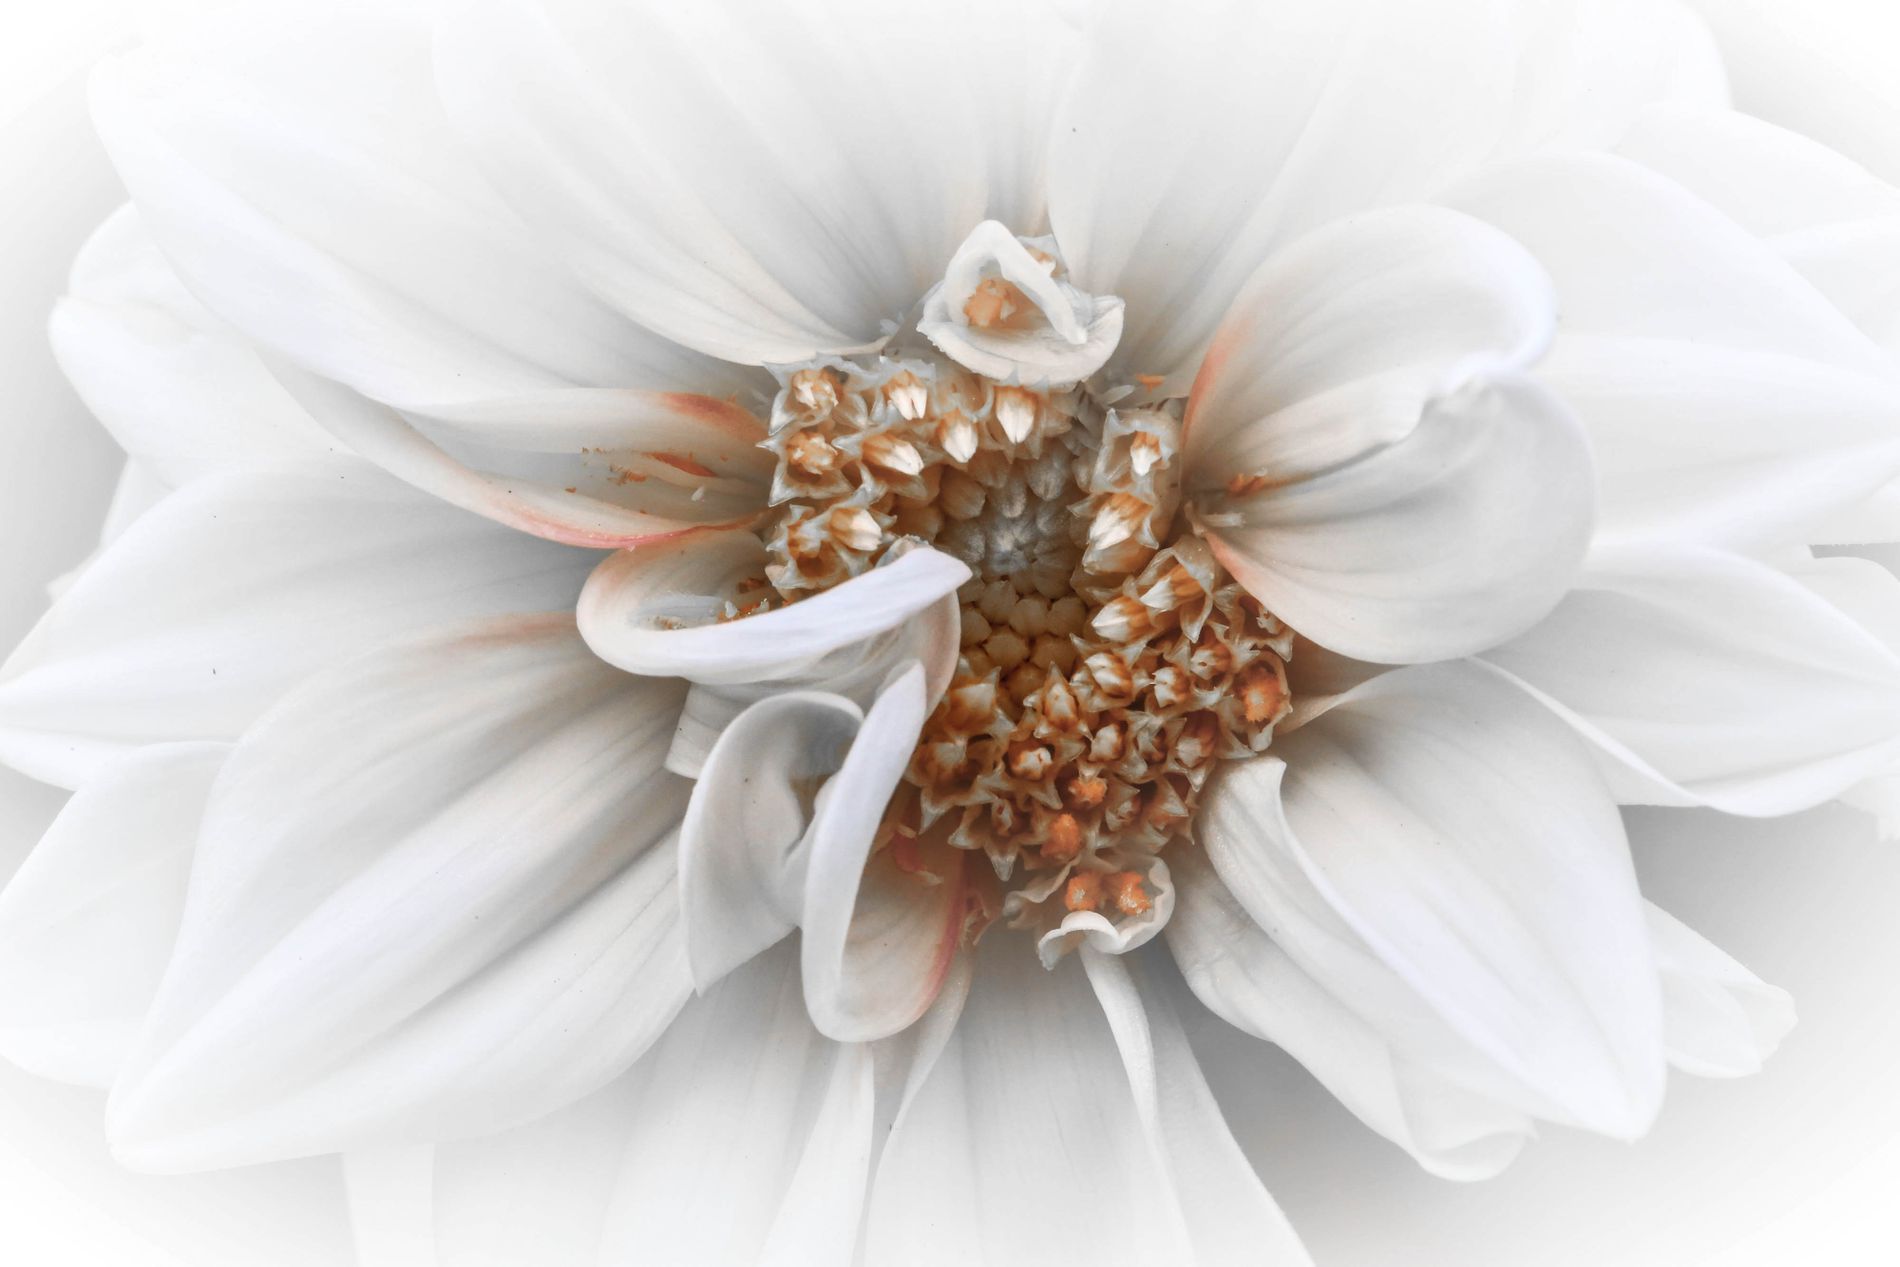
Dahlia flower
A dahlia flower with large ruffled white petals and brown pollen against a white background.
A landscape photo captured by a close-up zoom-in view focused on a dahlia flower with a white background. With a white and brown color palette. It inspires peace and purity.
Labels: Dahlia, Flower, Plant, Petal, Daisy, Accessories, Jewelry, Adult, Bride, Female, Person, Wedding, Woman, Anther, Anemone, Flower Arrangement, Flower Bouquet, Pollen, White Background, Central Florets
Camera: Canon Canon EOS 5D Mark III
Lens: Canon EF 100mm f/2.8L Macro IS USM, Canon EF 100mm f/2.8L Macro IS USM
Aperture: F18
Exposure: 1/250 sec
ISO: 2000
Focal length: 100.0 mm